Opposition to Francoism

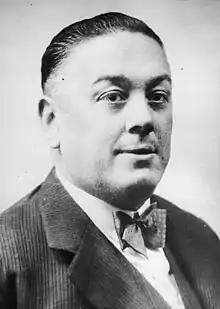
Diego Martínez Barrio, president of the Republican Courts in exile and founder of "Acción Republicana Española".

The anarchists also carried out their own unification process initiated before the end of the war with the creation in France on February 26, 1939, of the Libertarian Movement, made up of the CNT, the FAI and the FIJL. But in the spring of 1942 the Libertarian Movement in exile experienced a serious crisis with the outbreak of latent tensions since the end of the war between the "collaborationists" led by Juan García Oliver and Aurelio Fernández, and the "apolitical" who supported the Paris-based national council presided over by Germinal Esgleas and Federica Montseny. At a meeting held in Mexico the former presented a document for discussion entitled "Ponencia" but were defeated, so they decided to form their own organization, a new "CNT", which had as its press organ the CNT newspaper, while the spokesman of the "anti-collaborationists" was "Solidaridad Obrera".